Here Come the Brides

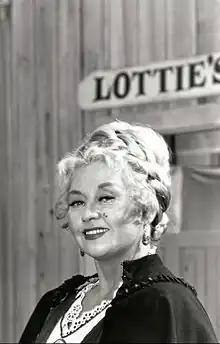
Joan Blondell as Lottie

Here Come the Brides is an American comedy Western television series from Screen Gems that aired on the ABC television network from September 25, 1968, to April 3, 1970. It was loosely based on Asa Mercer's efforts in the 1860s to import marriageable women (the Mercer Girls) from the East Coast cities of the United States to Seattle, where there was a shortage.